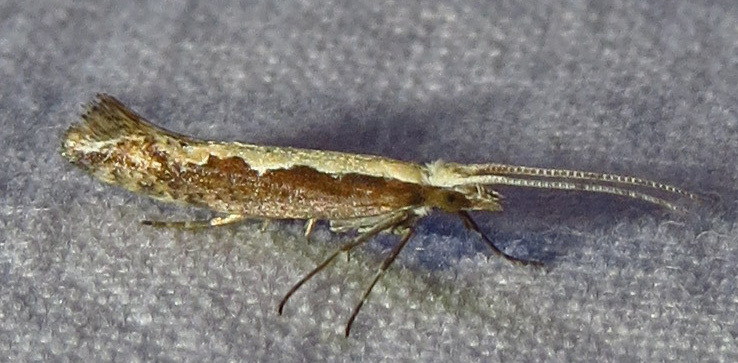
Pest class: diamondback_moth